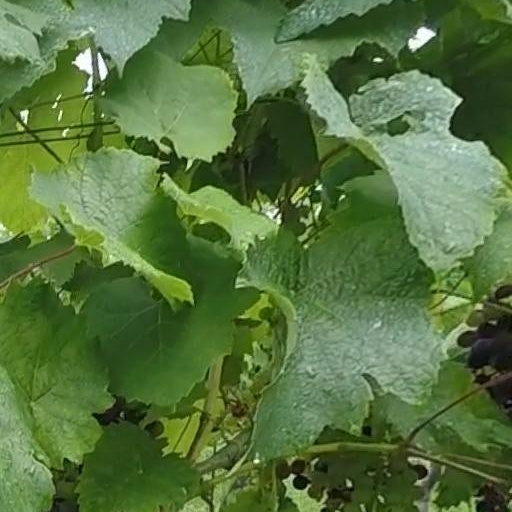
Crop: grape